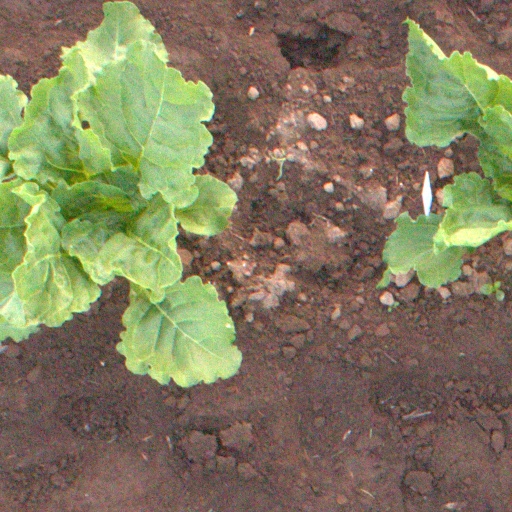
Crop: sugar beet